Carmella (wrestler)

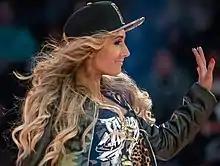
Carmella in December 2016

After being drafted to the SmackDown brand on July 19 as part of the 2016 WWE draft, Carmella made her main roster debut for the brand a week later, confronting the brand female talents before being interrupted by Eva Marie. On the August 9 episode of "SmackDown Live", Carmella achieved her first victory on the main roster by defeating Natalya. On August 20 at SummerSlam, Carmella took part in a six-woman tag team match alongside Becky Lynch and Naomi that was won by their opponents Alexa Bliss, Natalya, and Nikki Bella after Bella pinned Carmella. Two days later on "SmackDown Live", Carmella attacked Nikki Bella, turning heel in the process and starting a storyline feud between the two. Simultaneously with her feud with Bella, Carmella took part in a six-pack elimination challenge to determine the inaugural SmackDown Women's Champion on September 11 at Backlash. She was the last woman eliminated by Becky Lynch. She was also part of Team SmackDown in the traditional five-on-five Survivor Series match on November 20 at Survivor Series against Team Raw, where she was the first participant eliminated by Alicia Fox. On December 4 at , Carmella lost to Nikki Bella in a no disqualification match to end their feud.